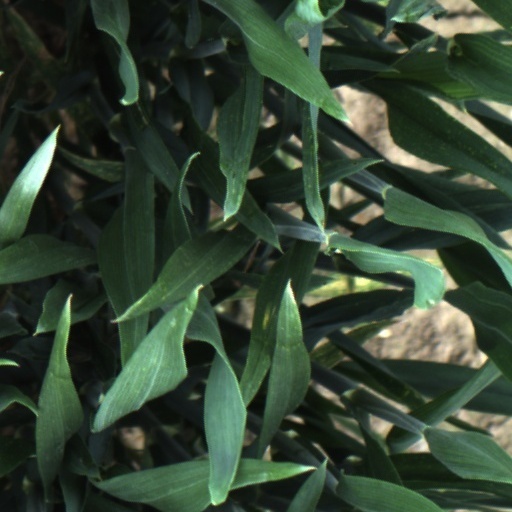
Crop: wheat